Lajes Field

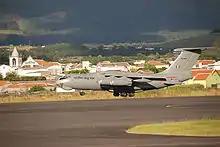
An Indian Air Force Il-78MKI landing at Lajes Field

By 1943, the British and American armed forces were allowed basing rights in Portugal. Within a month of disembarking on Terceira in October 1943, the Royal Air Force (RAF) had laid pierced steel planking to lengthen the runway at Lajes Field, allowing the RAF to begin patrols. The first attack on a German U-boat was conducted in November, sinking the submarine; this attack was followed by a dozen more attacks on U-boats by the end of February 1944, after which German forces stayed clear of the British and American patrol areas. The Azores enabled British and American airmen to protect Allied shipping in the area.